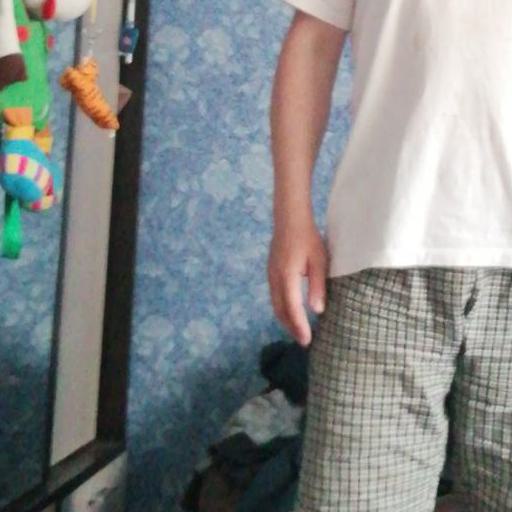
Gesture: no_gesture